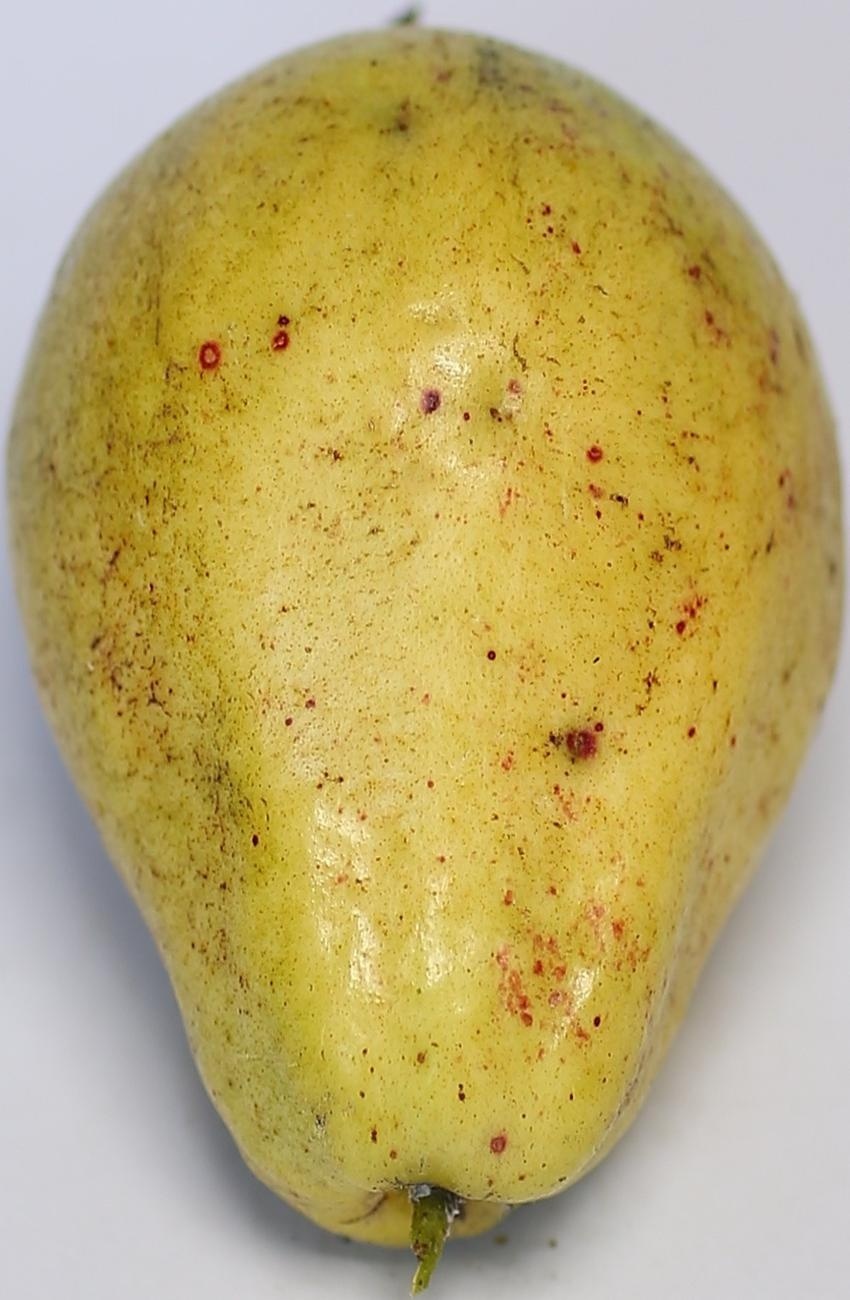
Maturity: ripe
Variety: riyali